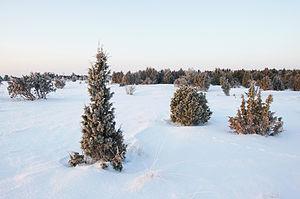
Laidu est une île d'Estonie.